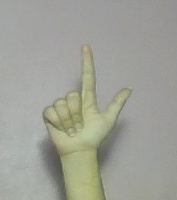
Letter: laam